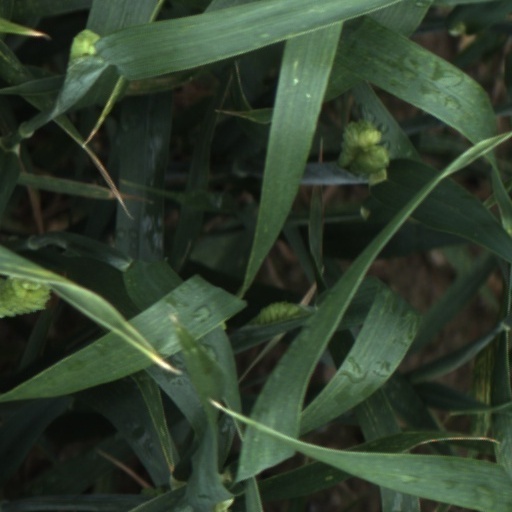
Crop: wheat